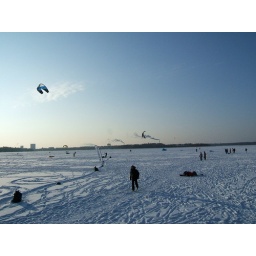
Ice kite flying on the frozen water near Helsinki